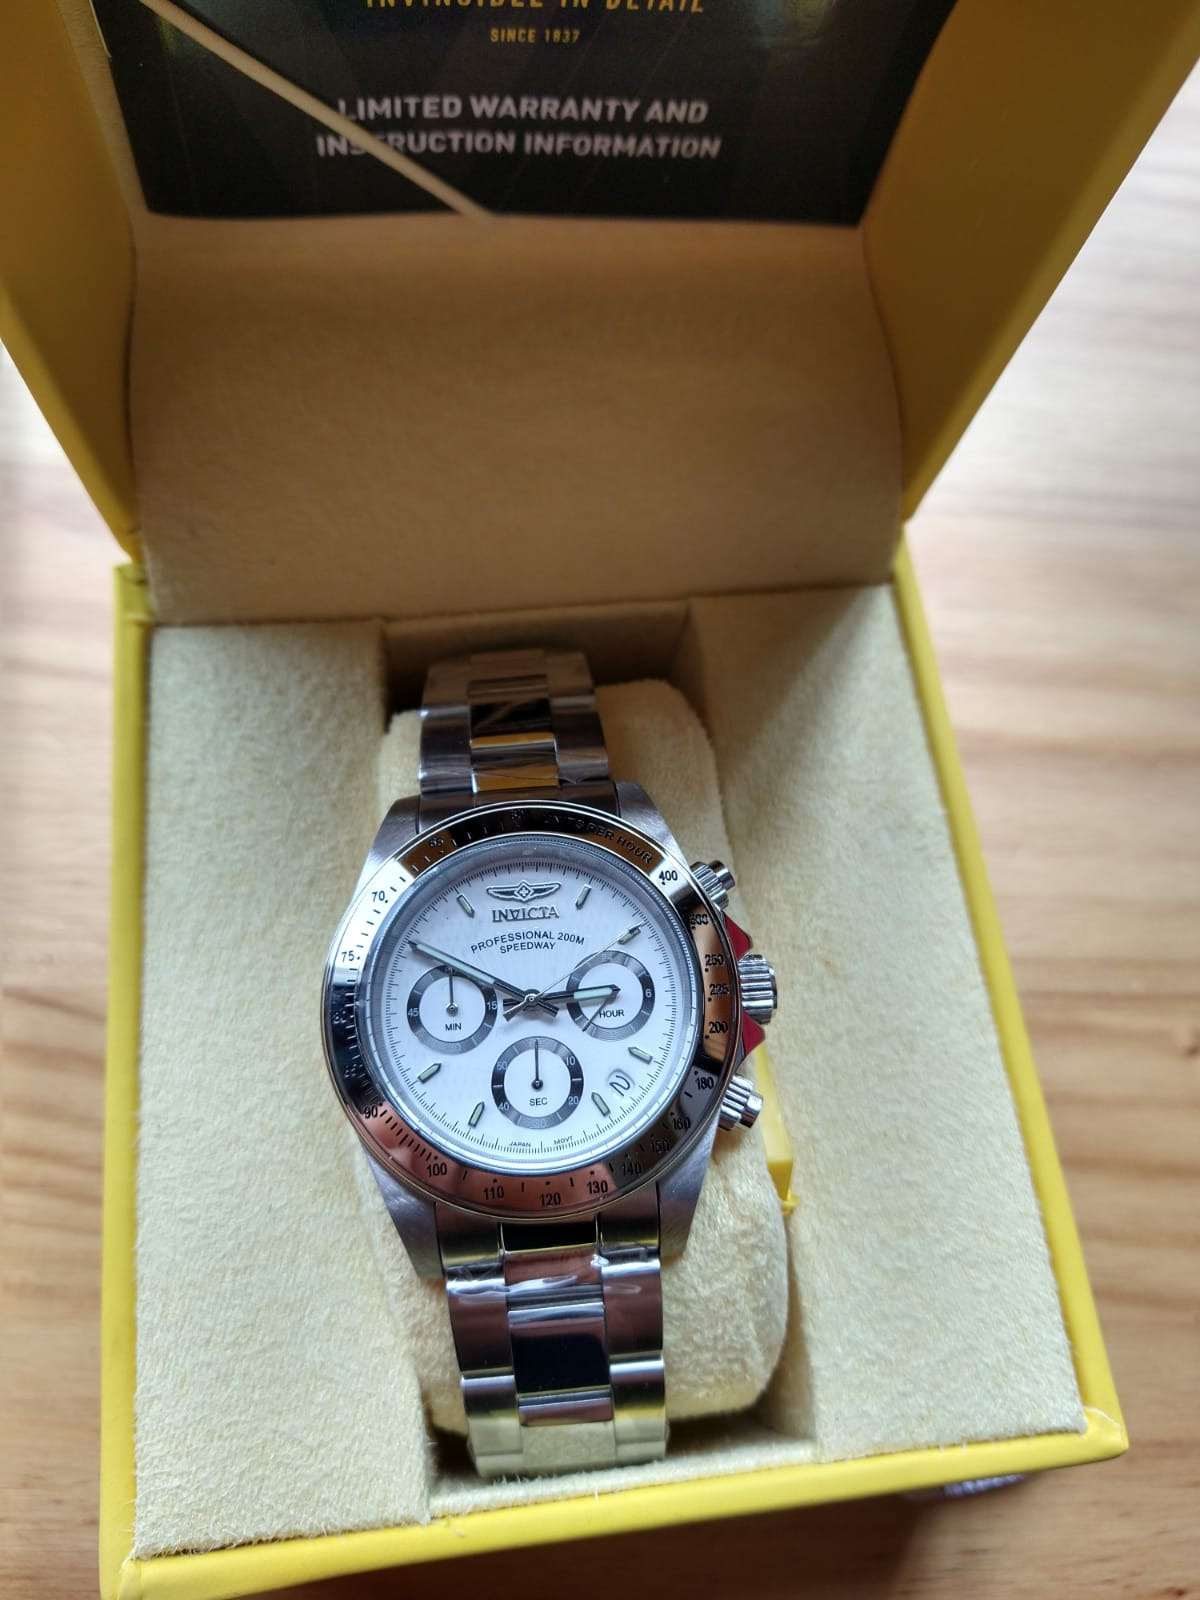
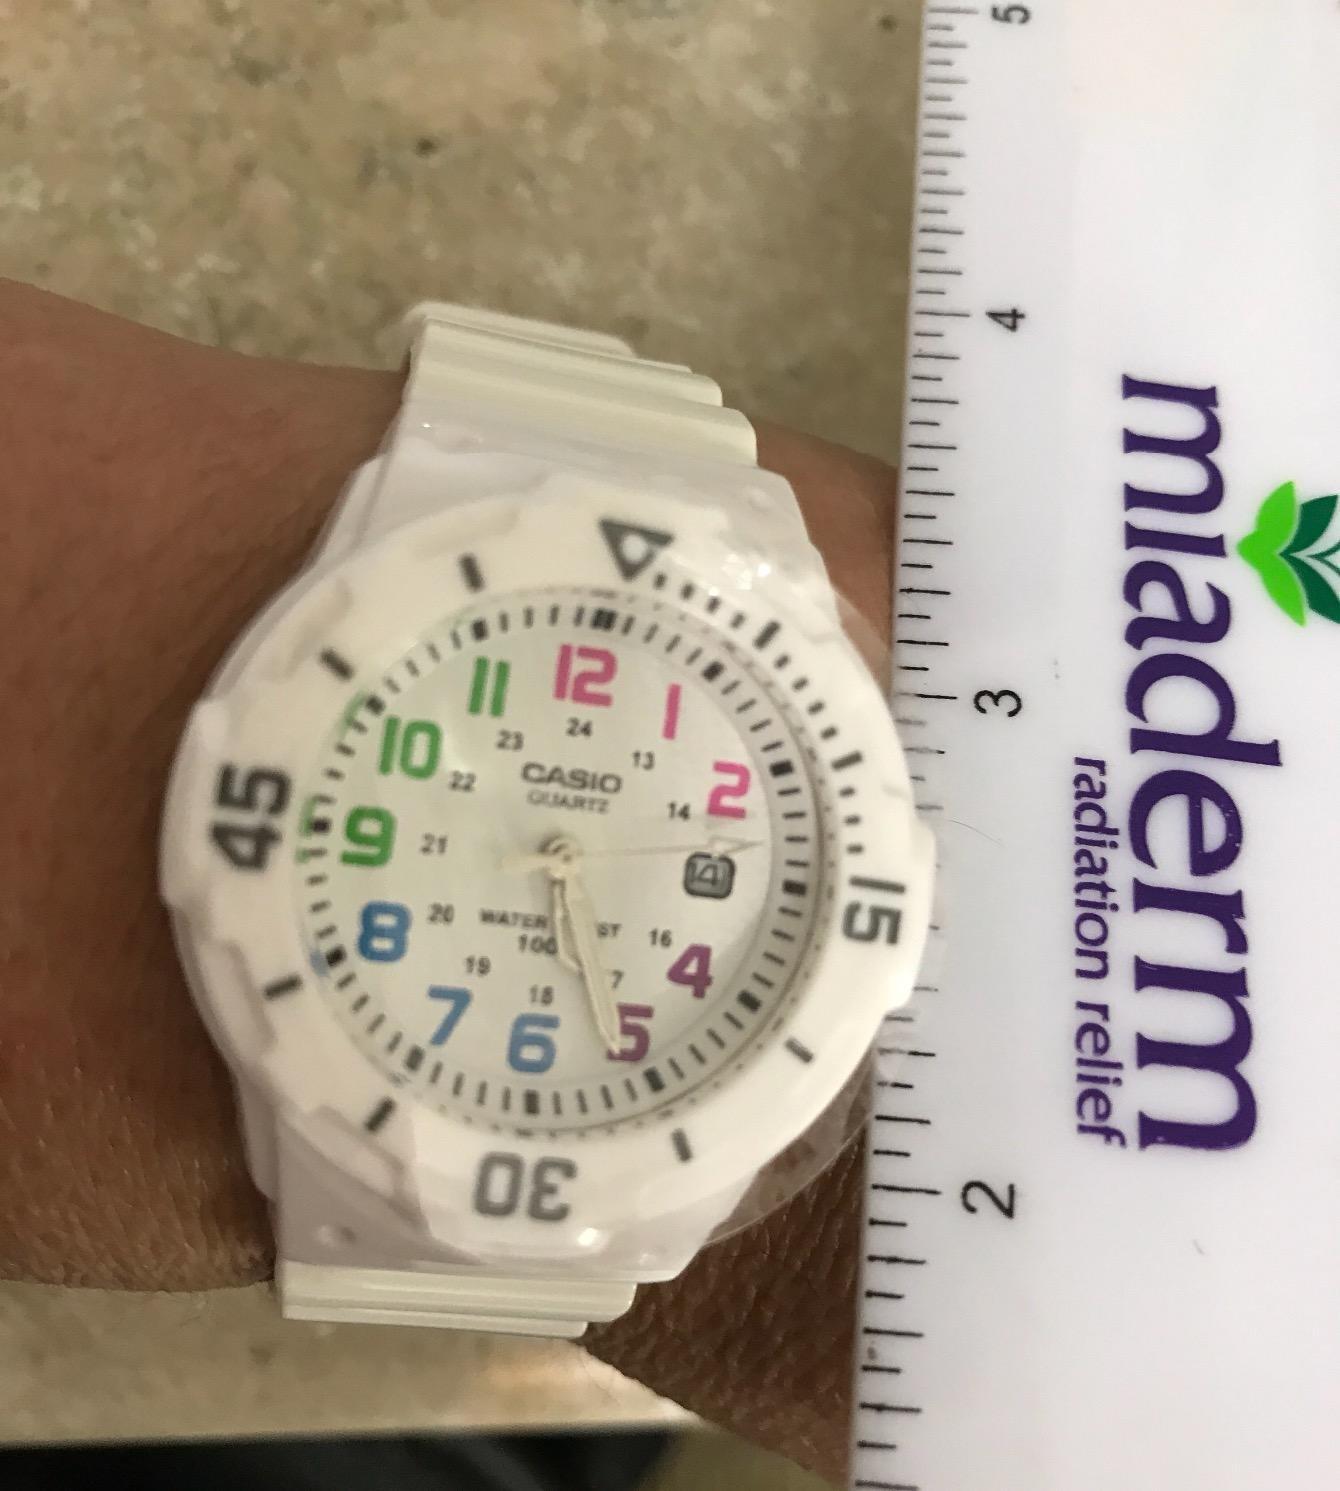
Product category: accessories_watch
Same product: no